King's University (Canada)

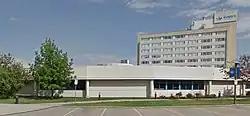
Exterior view of the Simona Maaskant Library

The King's University library was renamed the Simona Maaskant Library in 1998, after its chief librarian Simona Maaskant. The Simona Maaskant Library contains over 75,000 physical materials (books and audiovisual materials) and 200,000 electronic materials.